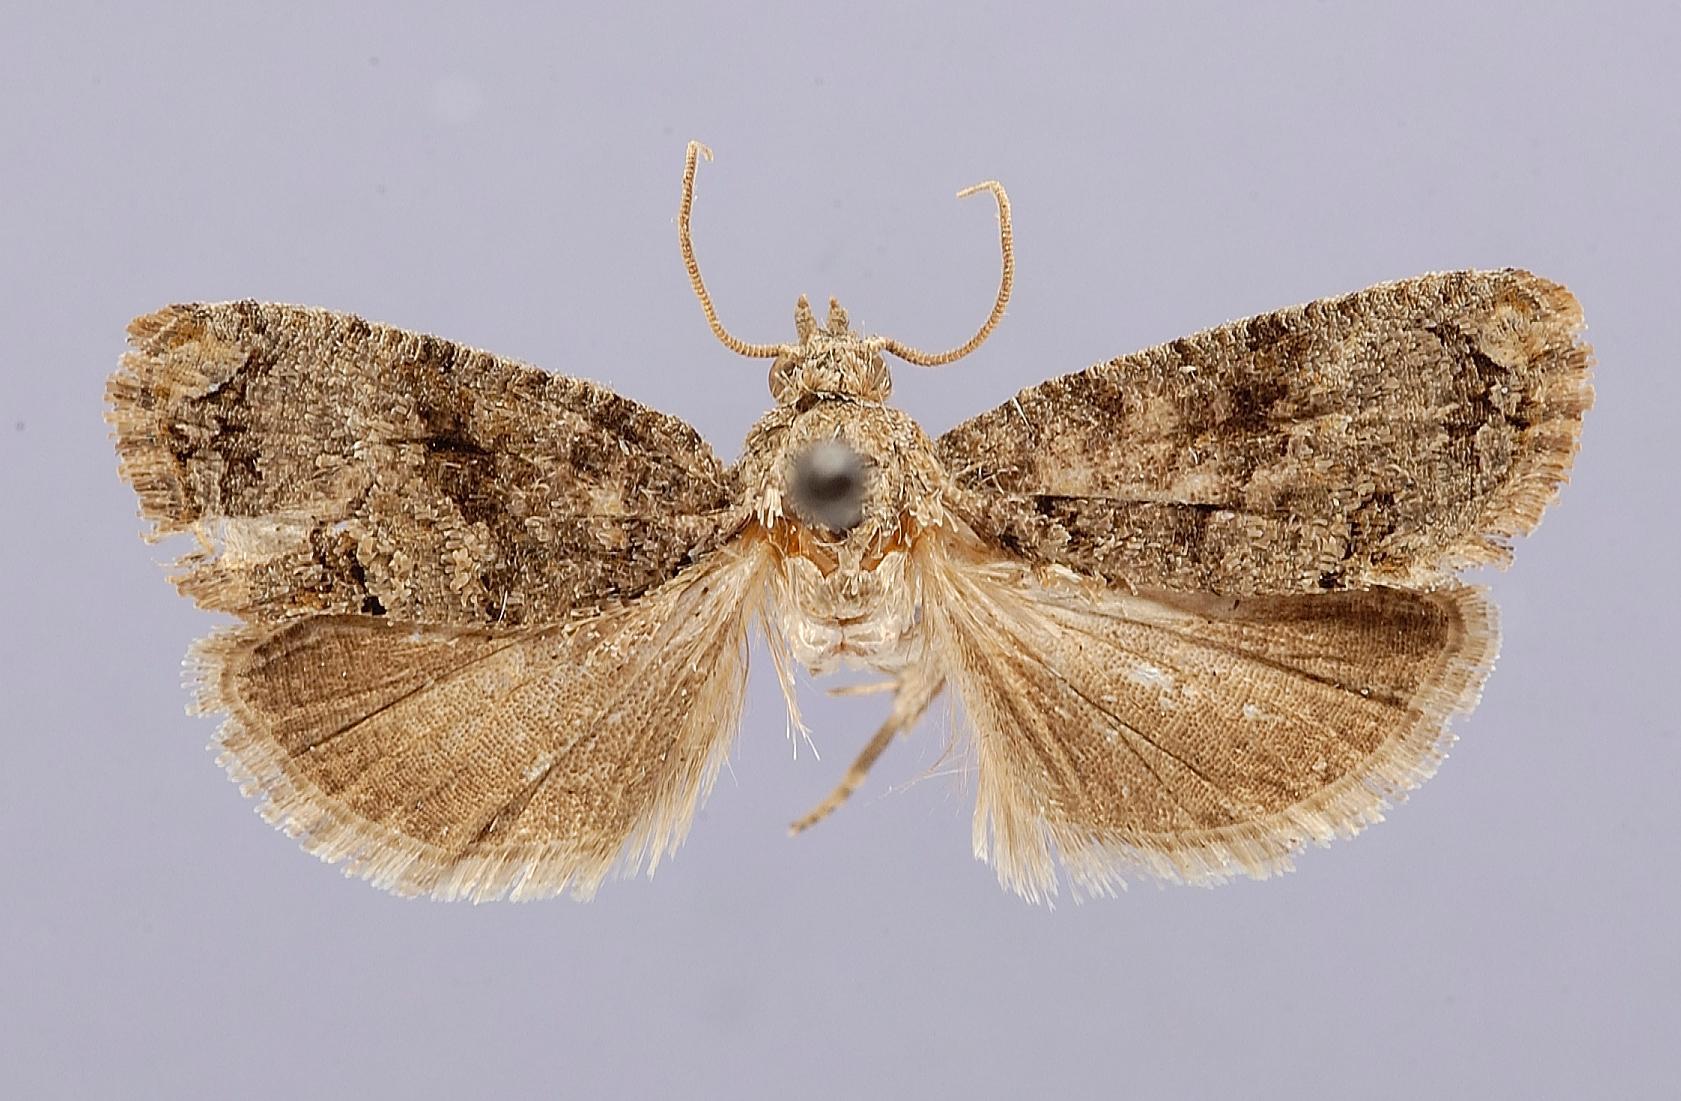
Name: Laspeyresia leguminis
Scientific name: Laspeyresia leguminis Heinrich, 1943
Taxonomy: Animalia, Arthropoda, Insecta, Lepidoptera, Tortricidae
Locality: no further locality data, Peru
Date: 19 Aug 1930